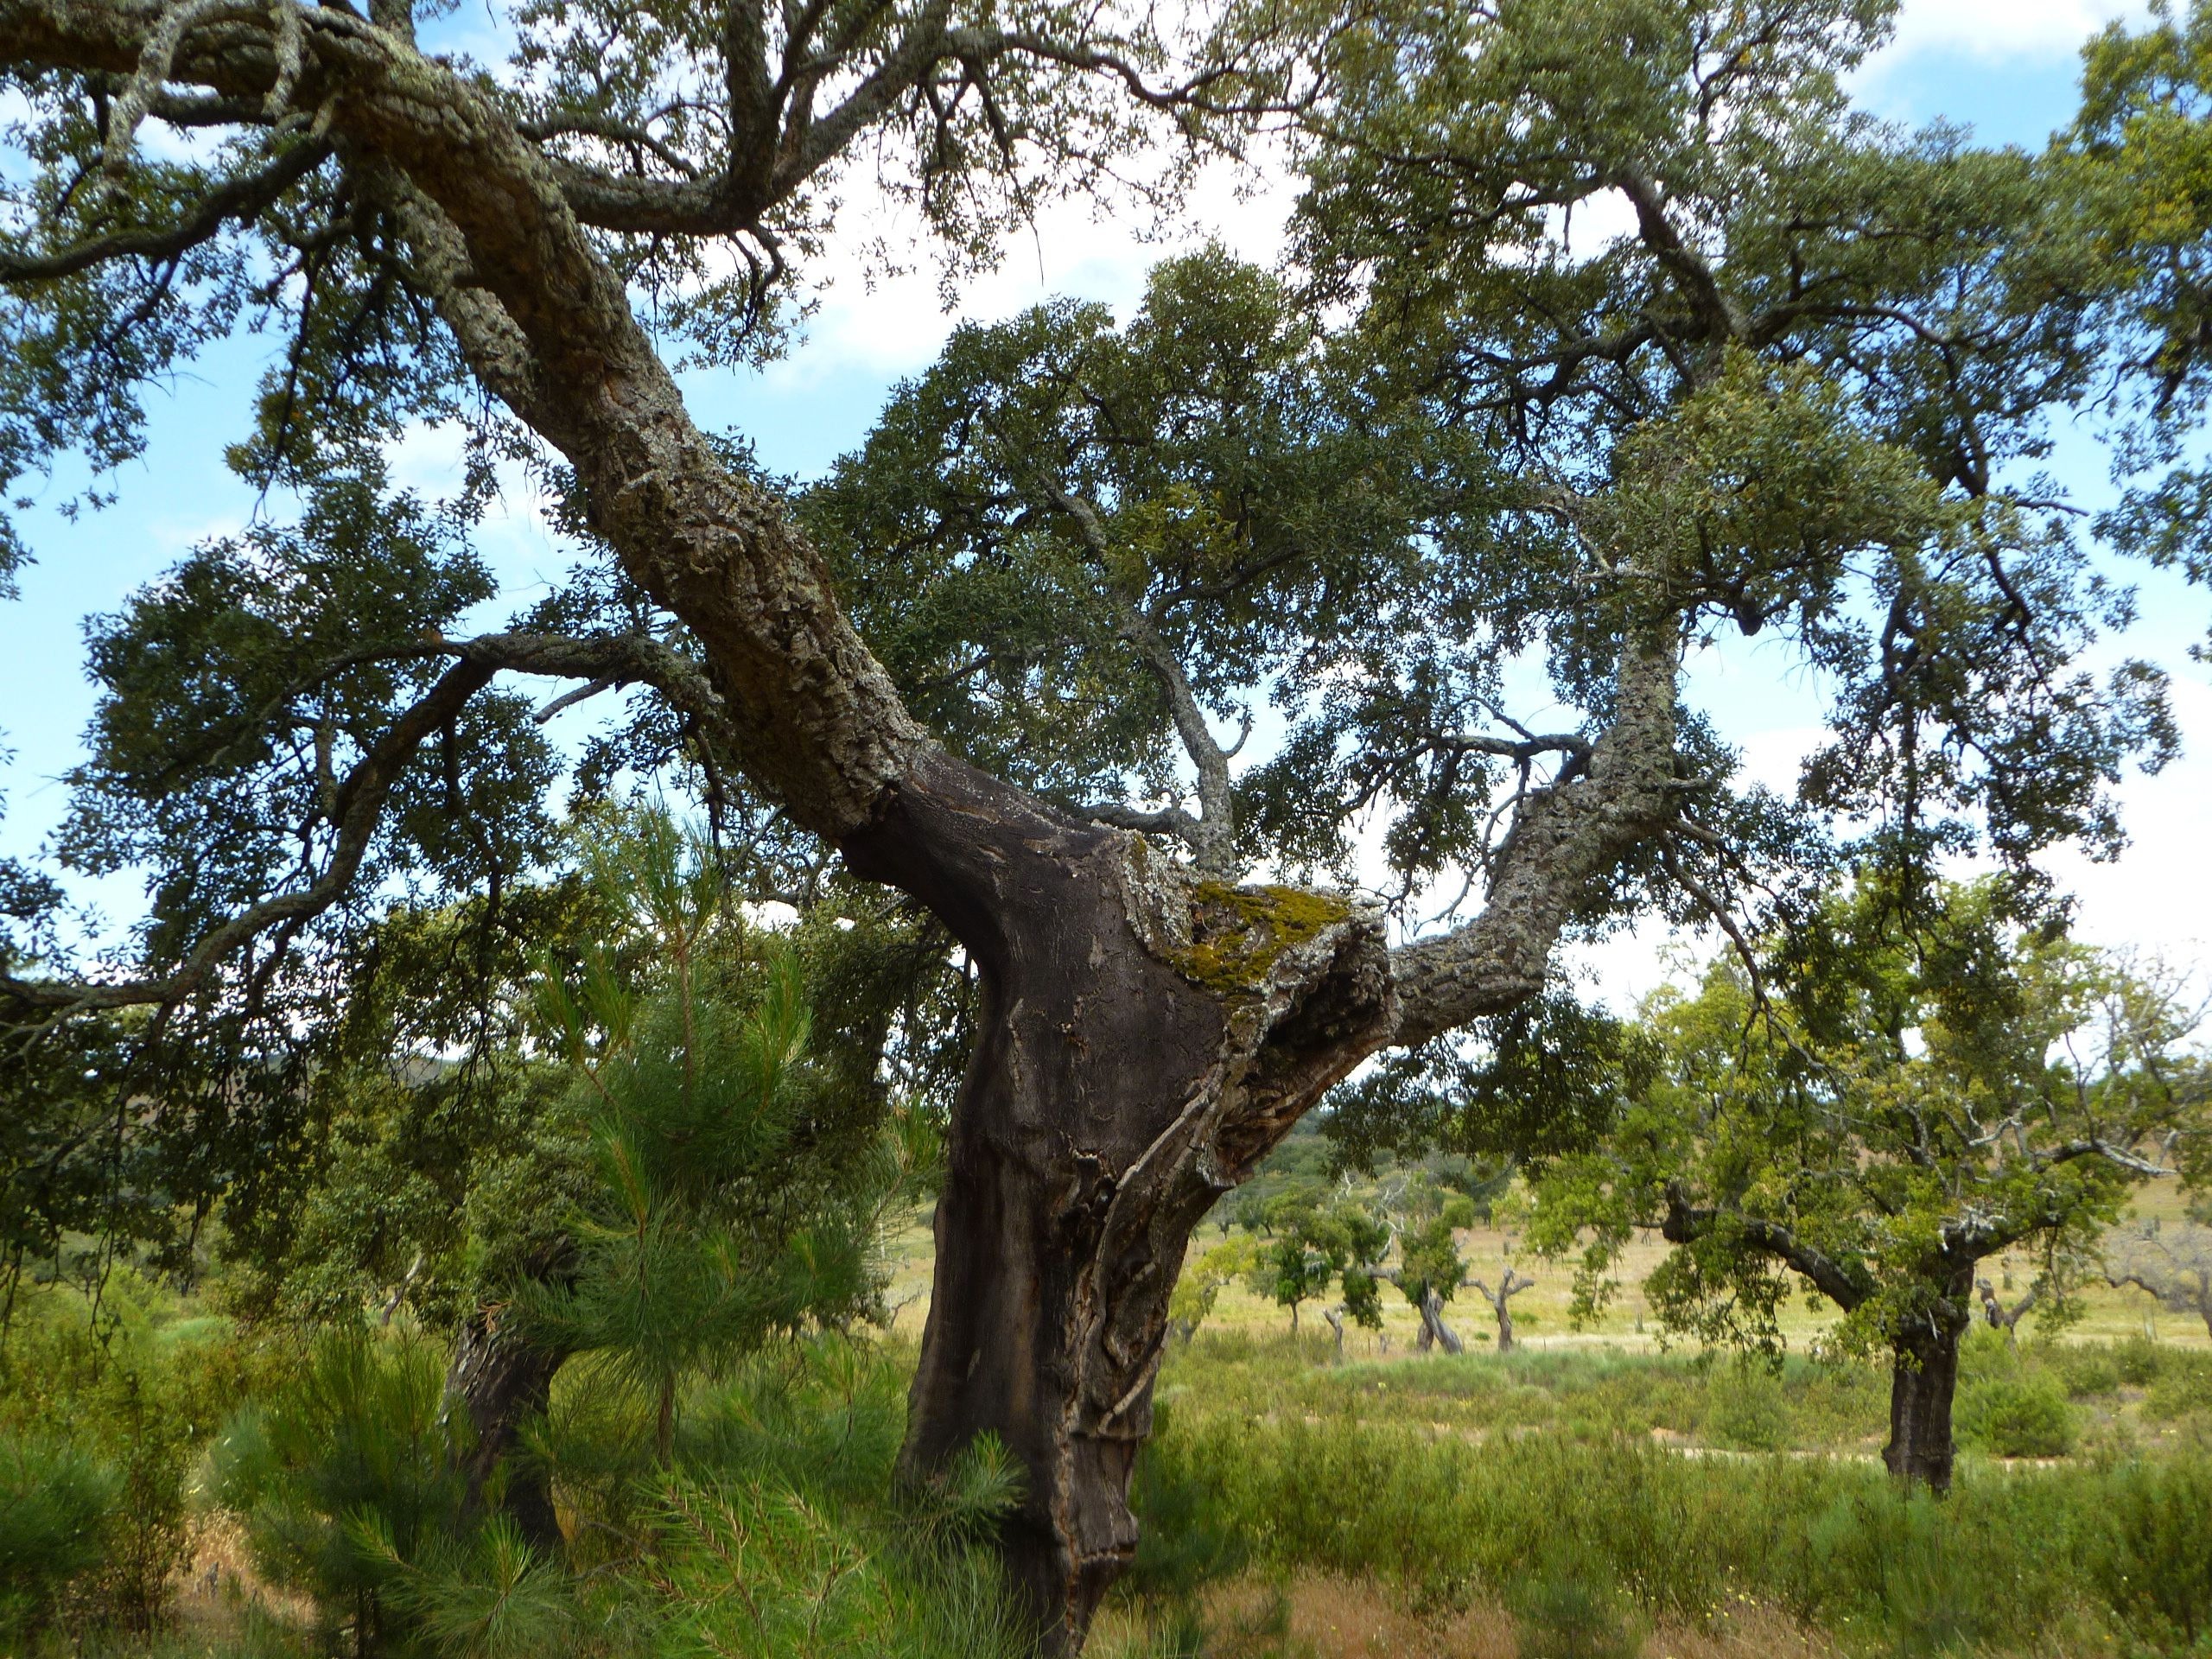
tree, branch, plant, flower, trunk, old, produce, botany, flora, savanna, deciduous, oak, woodland, ecosystem, castile, flowering plant, woody plant, land plant